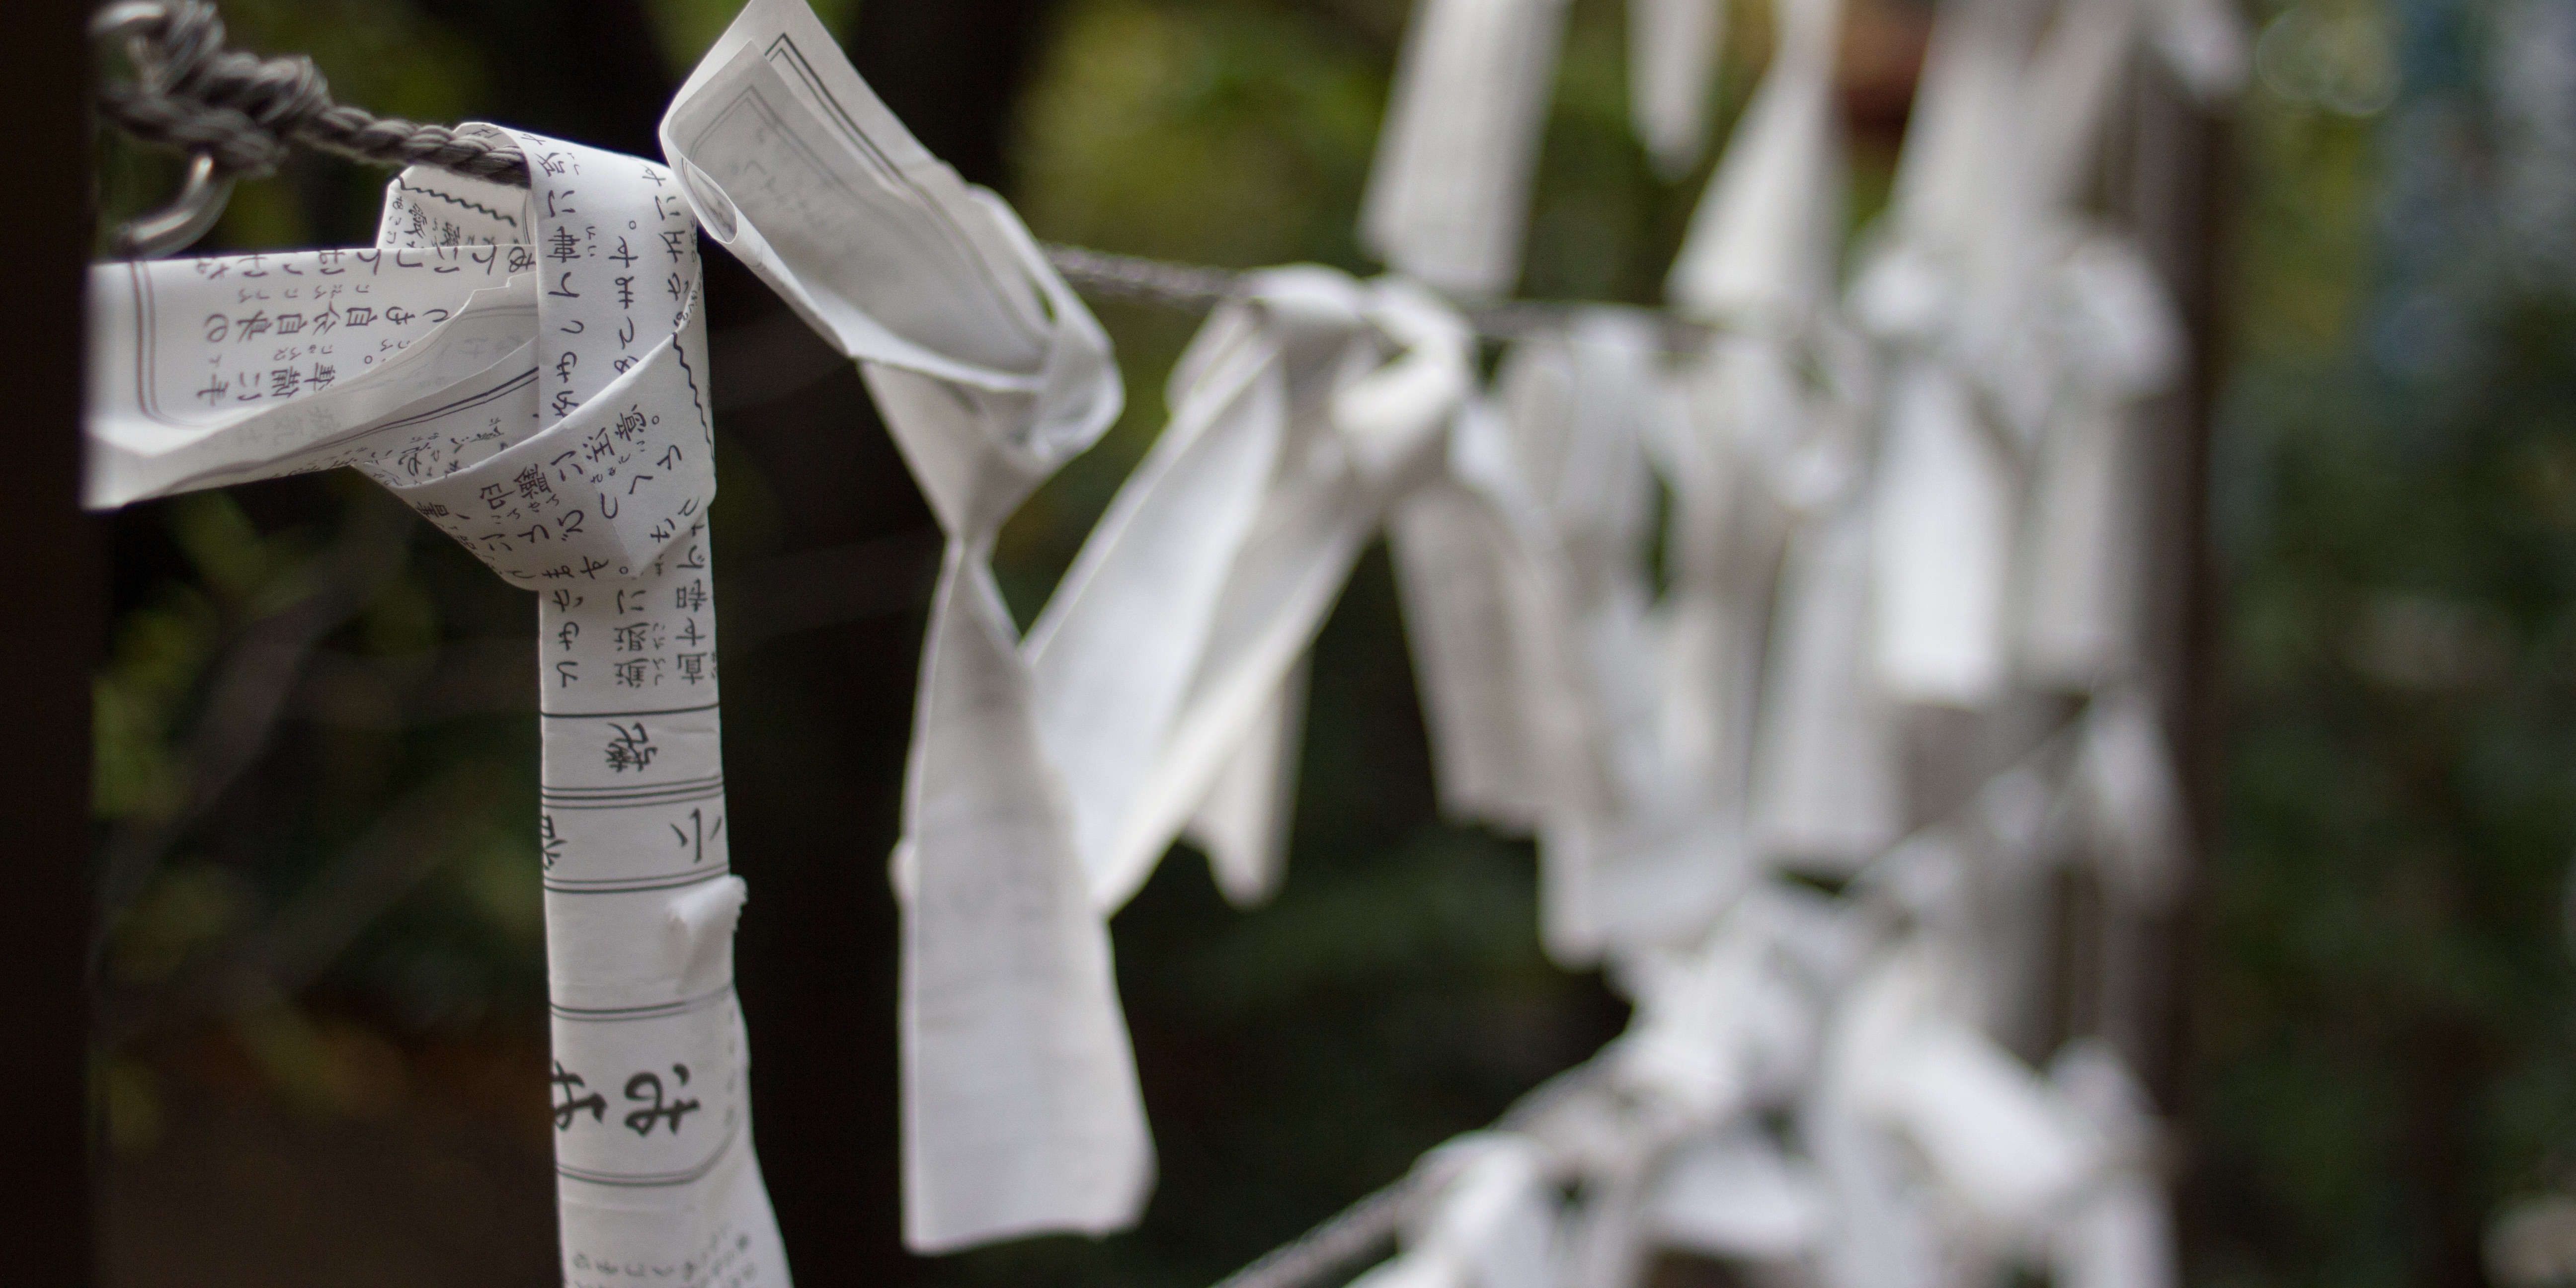
white, flower, statue, spring, green, wedding, bride, ceremony, photograph